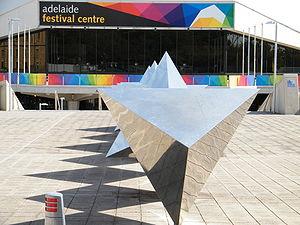
L'Orchestre symphonique d'Adélaïde est un orchestre australien basé à Adélaïde, en Australie-Méridionale. Son siège principal est l'Hôtel de ville d'Adélaïde, mais l'ASO se produit également dans d'autres lieux tels que le Elder Hall à l'Université d'Adélaïde et à l'Adelaide Festival Centre. L'ASO fournit le soutien orchestral pour toutes les productions du State Opera of South Australia, ainsi que les représentations à Adelaïde de l'Australian Ballet et de l'Opéra d'Australie. L'orchestre est également un ensemble régulièrement présenté à l'Adelaide Festival.